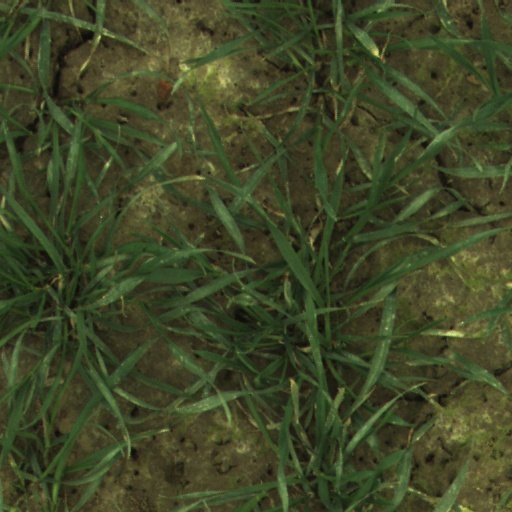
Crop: wheat